Bodelwyddan Castle

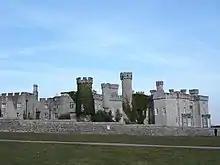
Bodelwyddan Castle

The castle was remodeled in 1805 into a Greek Revival style and then reconstructed between 1830 and 1832 by Sir John Hay Williams, who employed the architects Joseph Hansom (inventor of the Hansom cab) and Edward Welch to refurbish and extend the house; the modifications made it into the castellated style.